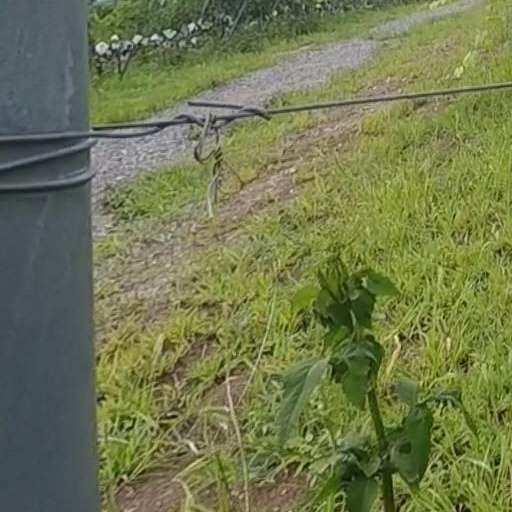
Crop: grape